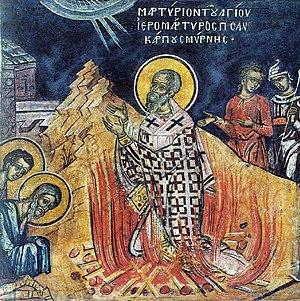
Détail d'une fresque du monastère de Dionysiou au Mont Athos.
Polycarpe, en grec πολύκαρπος polykarpos, né vers 70 et mort soit en 155 ou 167, était un disciple direct de l'apôtre Jean et second évêque de Smyrne, aujourd'hui Izmir en Turquie. Mort martyr pour la foi, ce saint et Père apostolique est liturgiquement commémoré le 23 février.
L'expression odeur de sainteté, attestée après 1650, désigne à son origine l'odeur agréable que certains saints ou bienheureux, appelés myroblytes, sont présumés générer miraculeusement après leur mort depuis leur cadavre ou relique. Cette exhalaison peut parfois se produire de leur vivant.